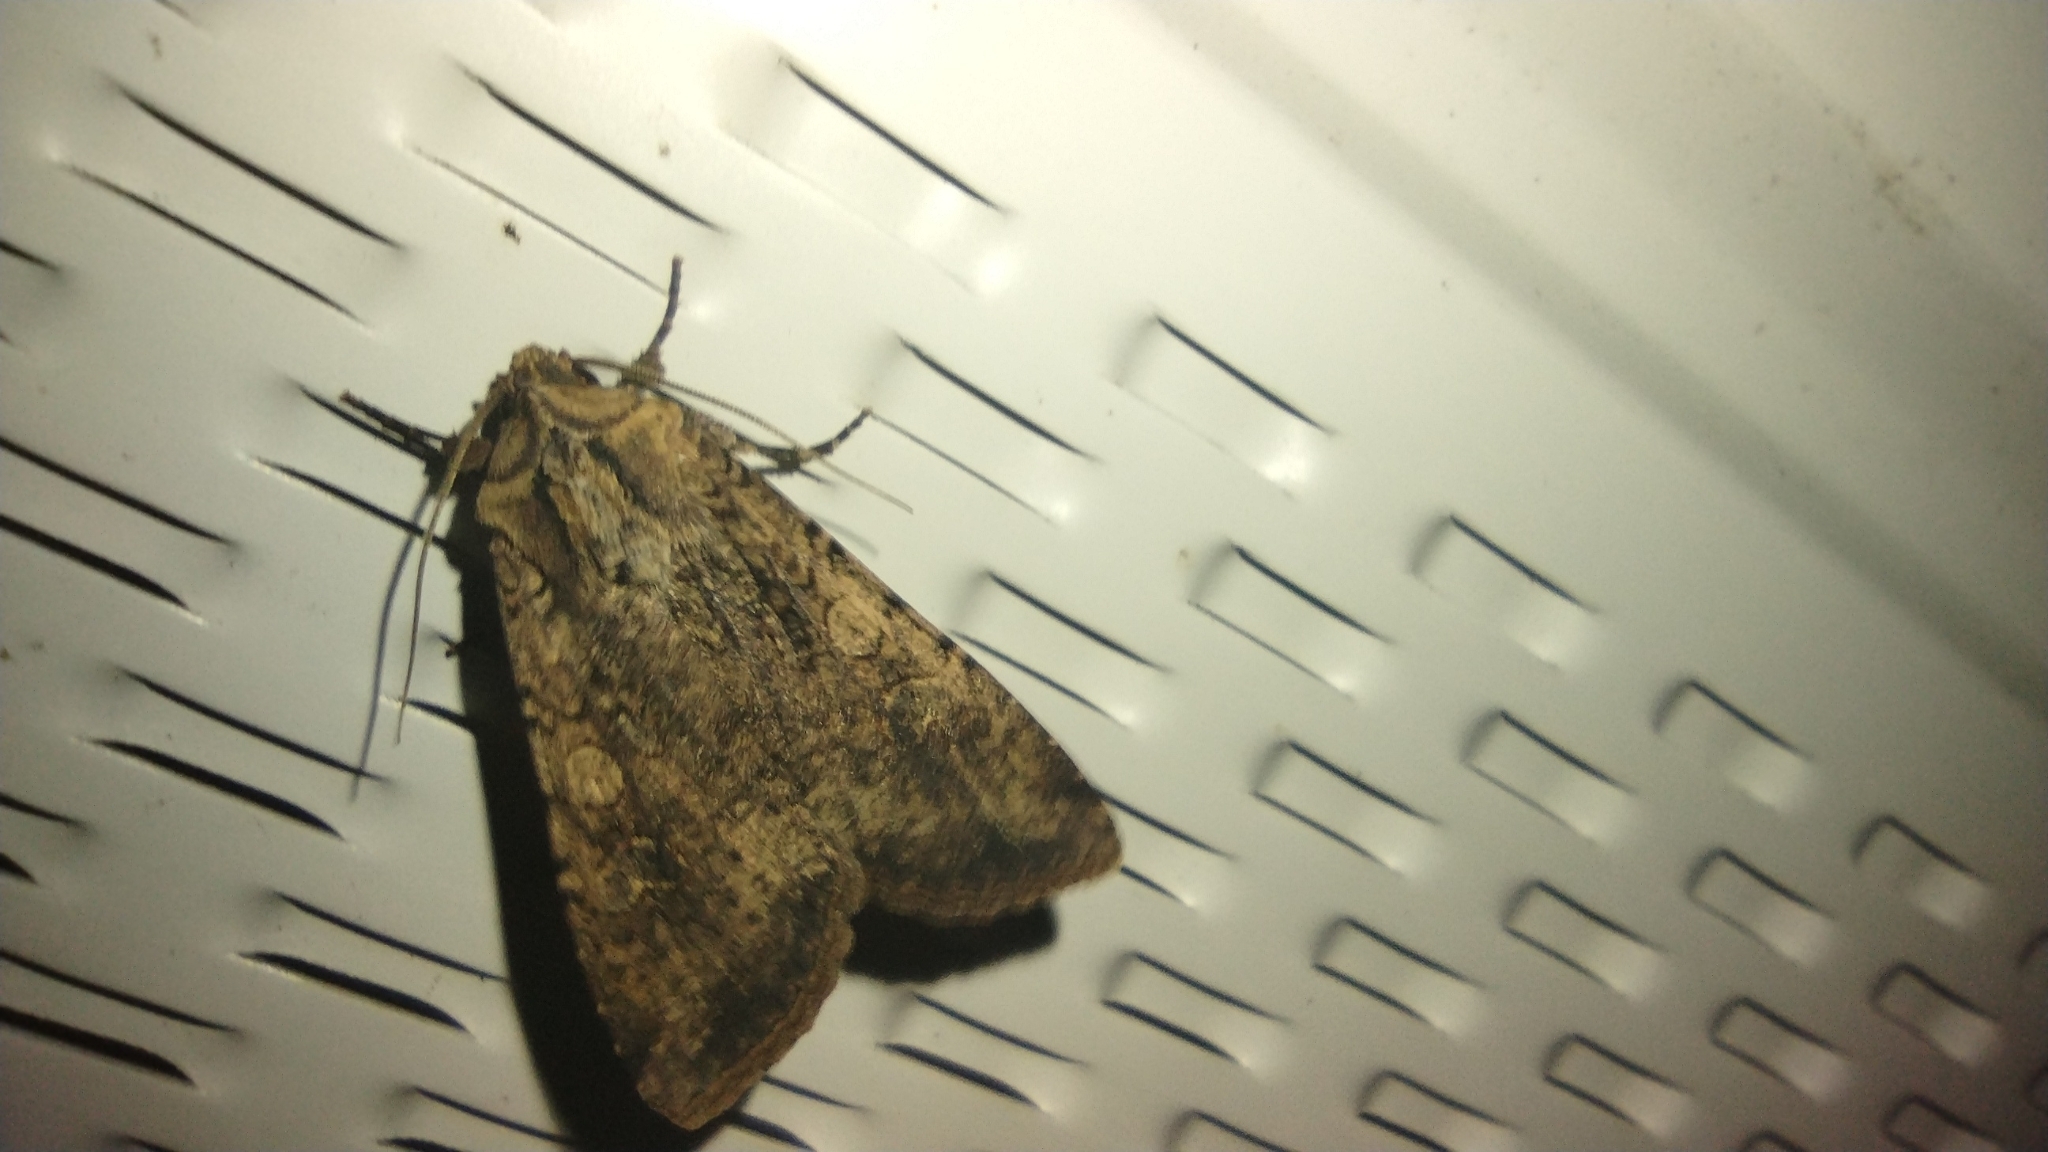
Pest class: cutworms